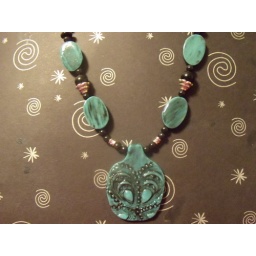
clay impressed necklace black wash painted...for sale at salty dog tattoo in fort worth texas